Cencrastus

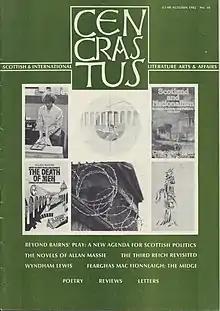

Cencrastus was a magazine devoted to Scottish and international literature, arts and affairs, founded after the Referendum of 1979 by students, mainly of Scottish literature, at Edinburgh University, and with support from Cairns Craig, then a lecturer in the English Department, with the express intention of perpetuating the devolution debate. It was published three times a year. Its founders were Christine Bold, John Burns, Bill Findlay, Sheila G. Hearn, Glen Murray and Raymond J. Ross. Editors included Glen Murray (1981–1982), Sheila G. Hearn (1982–1984), Geoff Parker (1984–1986) and Cairns Craig (1987). Raymond Ross was publisher and editor of the magazine for nearly 20 years (1987–2006). Latterly the magazine was published with the help of a grant from the Scottish Arts Council. It ceased publication in 2006.